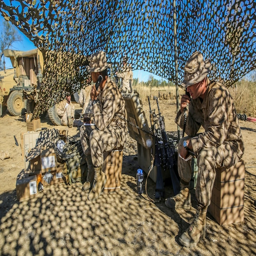
radio a mass casualty report during a rehearsal of a live - fire exercise .